Deyanira África Melo

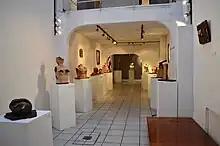
Opening of Poesía de la Vida at the Salón de la Plástica Mexicana

Deyanira África González Melo prefers to go by África informally, although this name does not indicate her origins. She was born in Putla Villa de Guerrero, Oaxaca, Mexico, and is of Indigenous, African and Italian heritage.